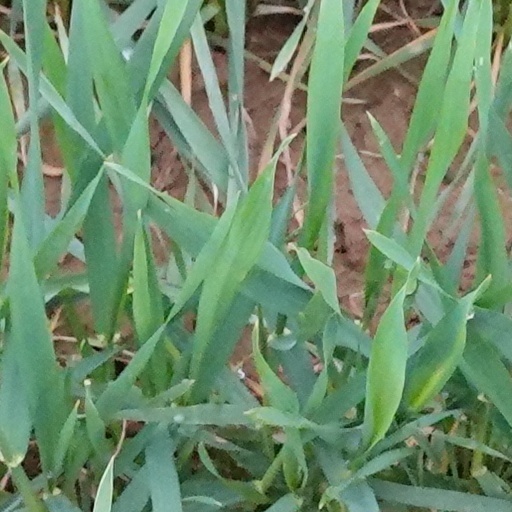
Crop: wheat